John Griffiths (musician)

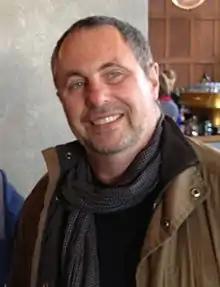
John Griffiths in 2013

John Griffiths (born 2 December 1952, Melbourne) is a musician and musicologist specialised in music for guitar and early plucked instruments, especially the vihuela and lute. He has researched aspects of the sixteenth-century Spanish vihuela, its history and its music. He has also had an international career as a solo lutenist, vihuelist, and guitarist, and as a member of the pioneer Australian early music group La Romanesca. After a thirty-year career at the University of Melbourne (1980–2011), he now works as a freelance scholar and performer.